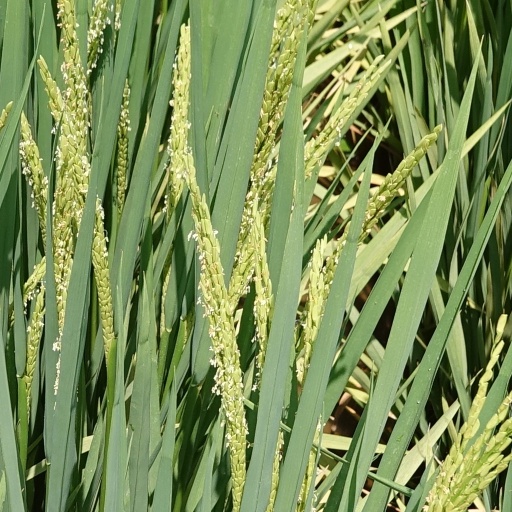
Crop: rice